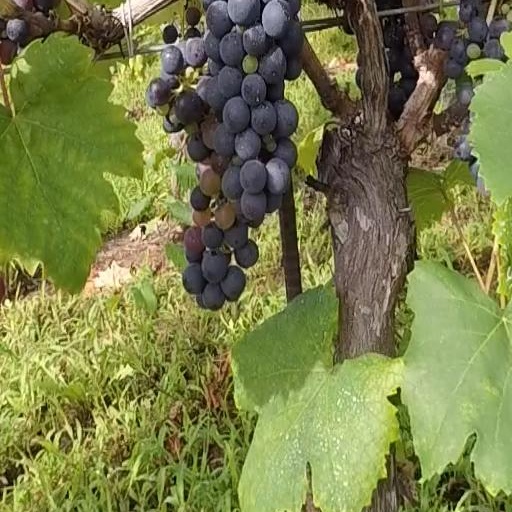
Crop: grape